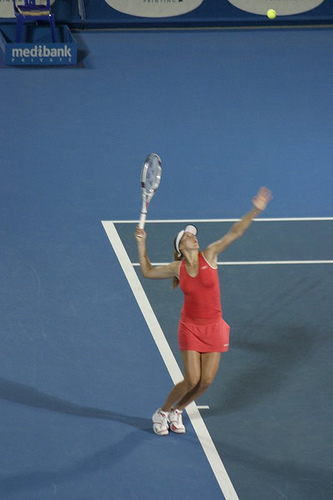
một nữ vận động viên tennis đang chuẩn bị phát bóng